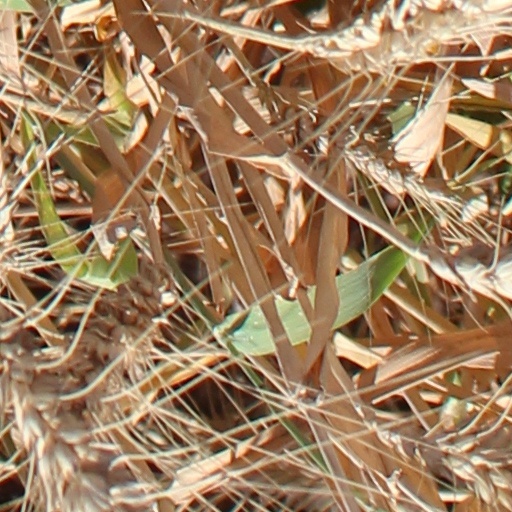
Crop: wheat